Andre Morize

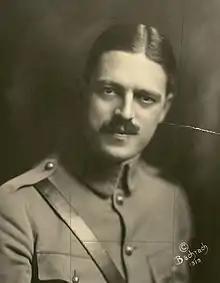
Young Andre Morize in the French Army.

When World War I began, Morize entered the French Army. He became a lieutenant (1917) and then a captain (1917/18).